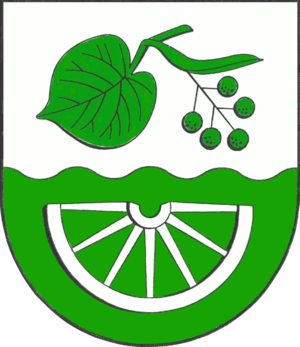
Lindewitt est une municipalité allemande située dans le land du Schleswig-Holstein et dans l'arrondissement de Schleswig-Flensbourg. En 2015, sa population est de 1 964 habitants.